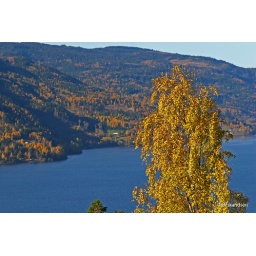
Birch with autumn yellow leaf , overview. this beautiful inland lake - Hole in Norway.